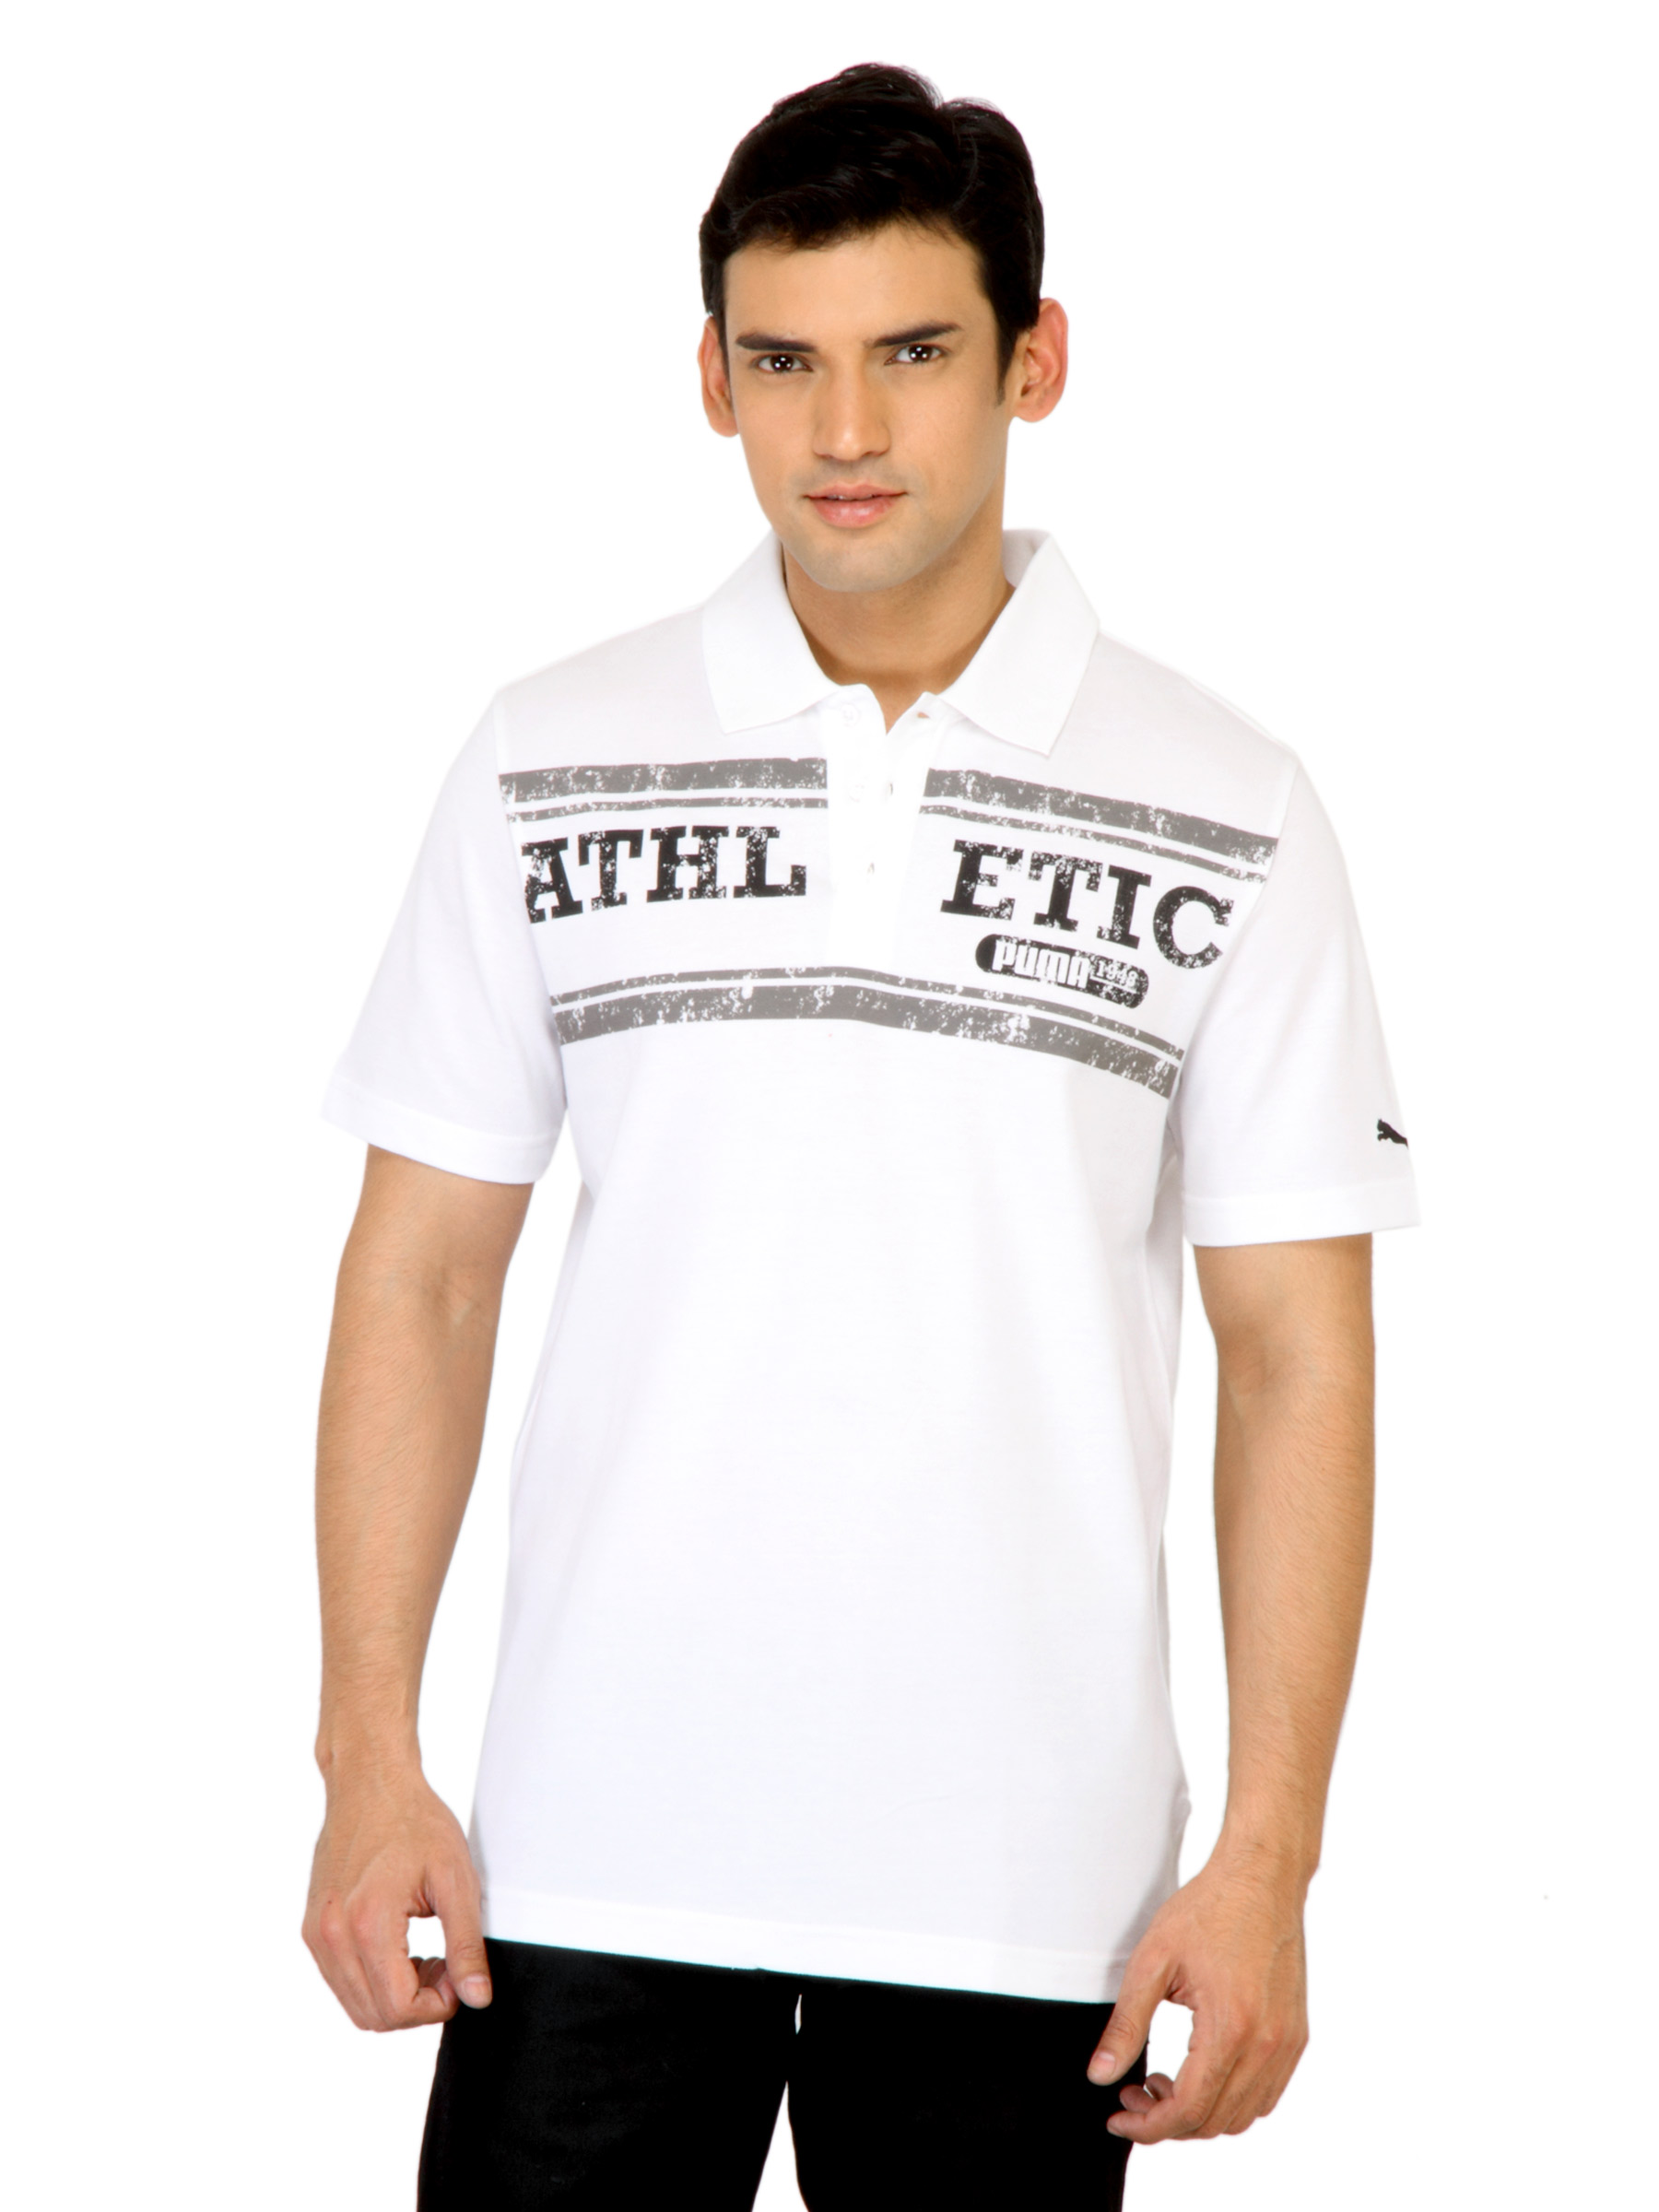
Puma Men Athletic White Polo Tshirt
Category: Apparel / Topwear / Tshirts
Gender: Men
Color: White
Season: Fall 2011
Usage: Casual